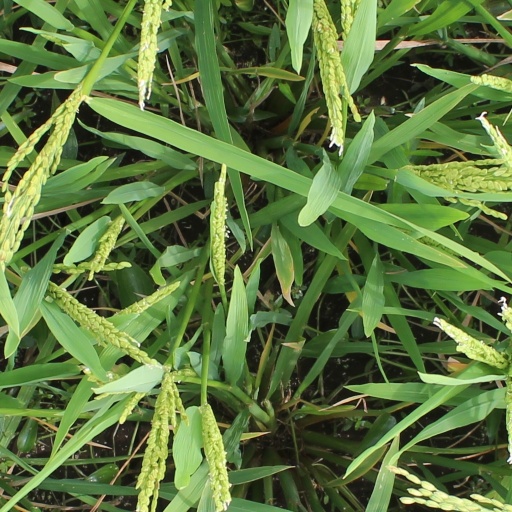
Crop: rice